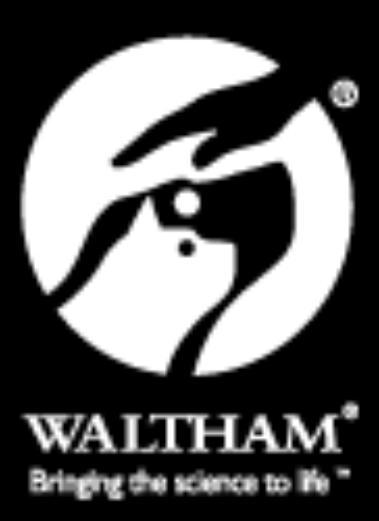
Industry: Others